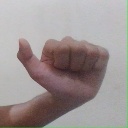
अक्षर: त